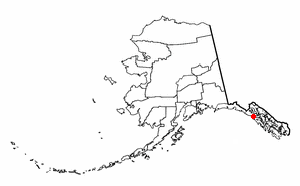
Elfin Cove est une localité d'Alaska aux États-Unis dans la région de recensement de Skagway-Hoonah-Angoon dont la population est de 20 habitants lors du recensement de 2010.